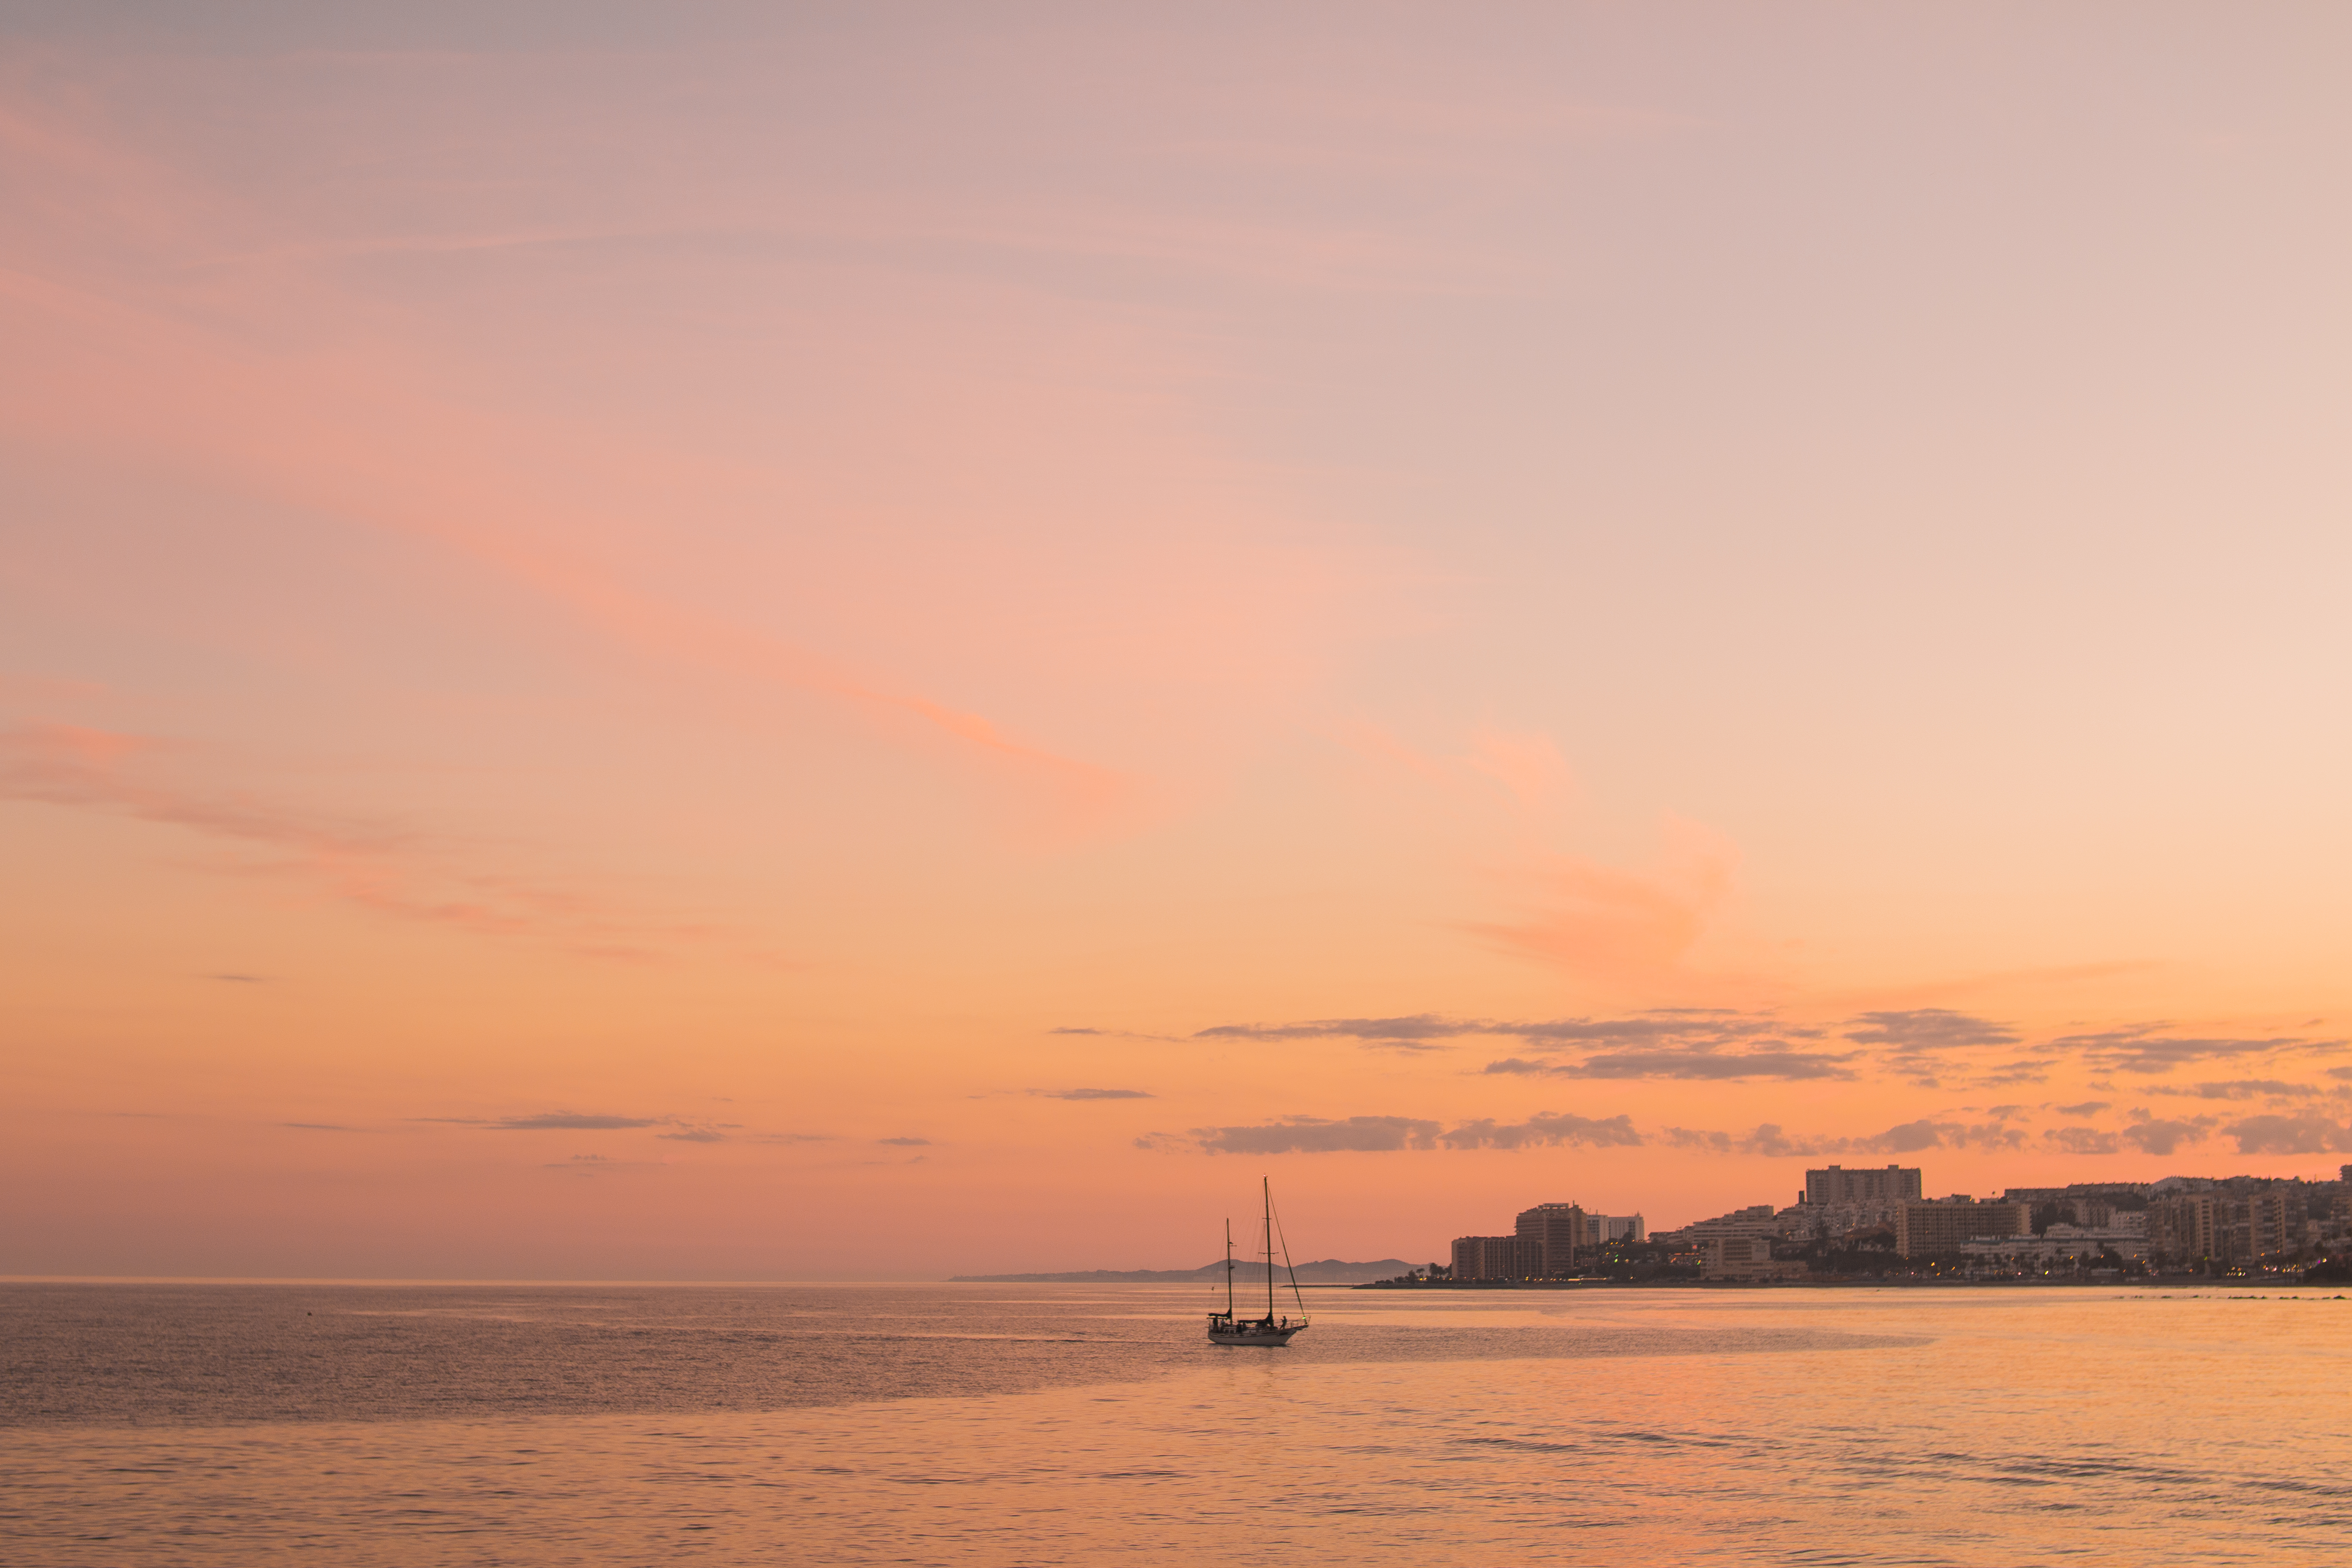
landscape, sea, coast, water, nature, ocean, horizon, sky, sunrise, sunset, boat, morning, shore, dawn, dusk, evening, bay, buildings, afterglow